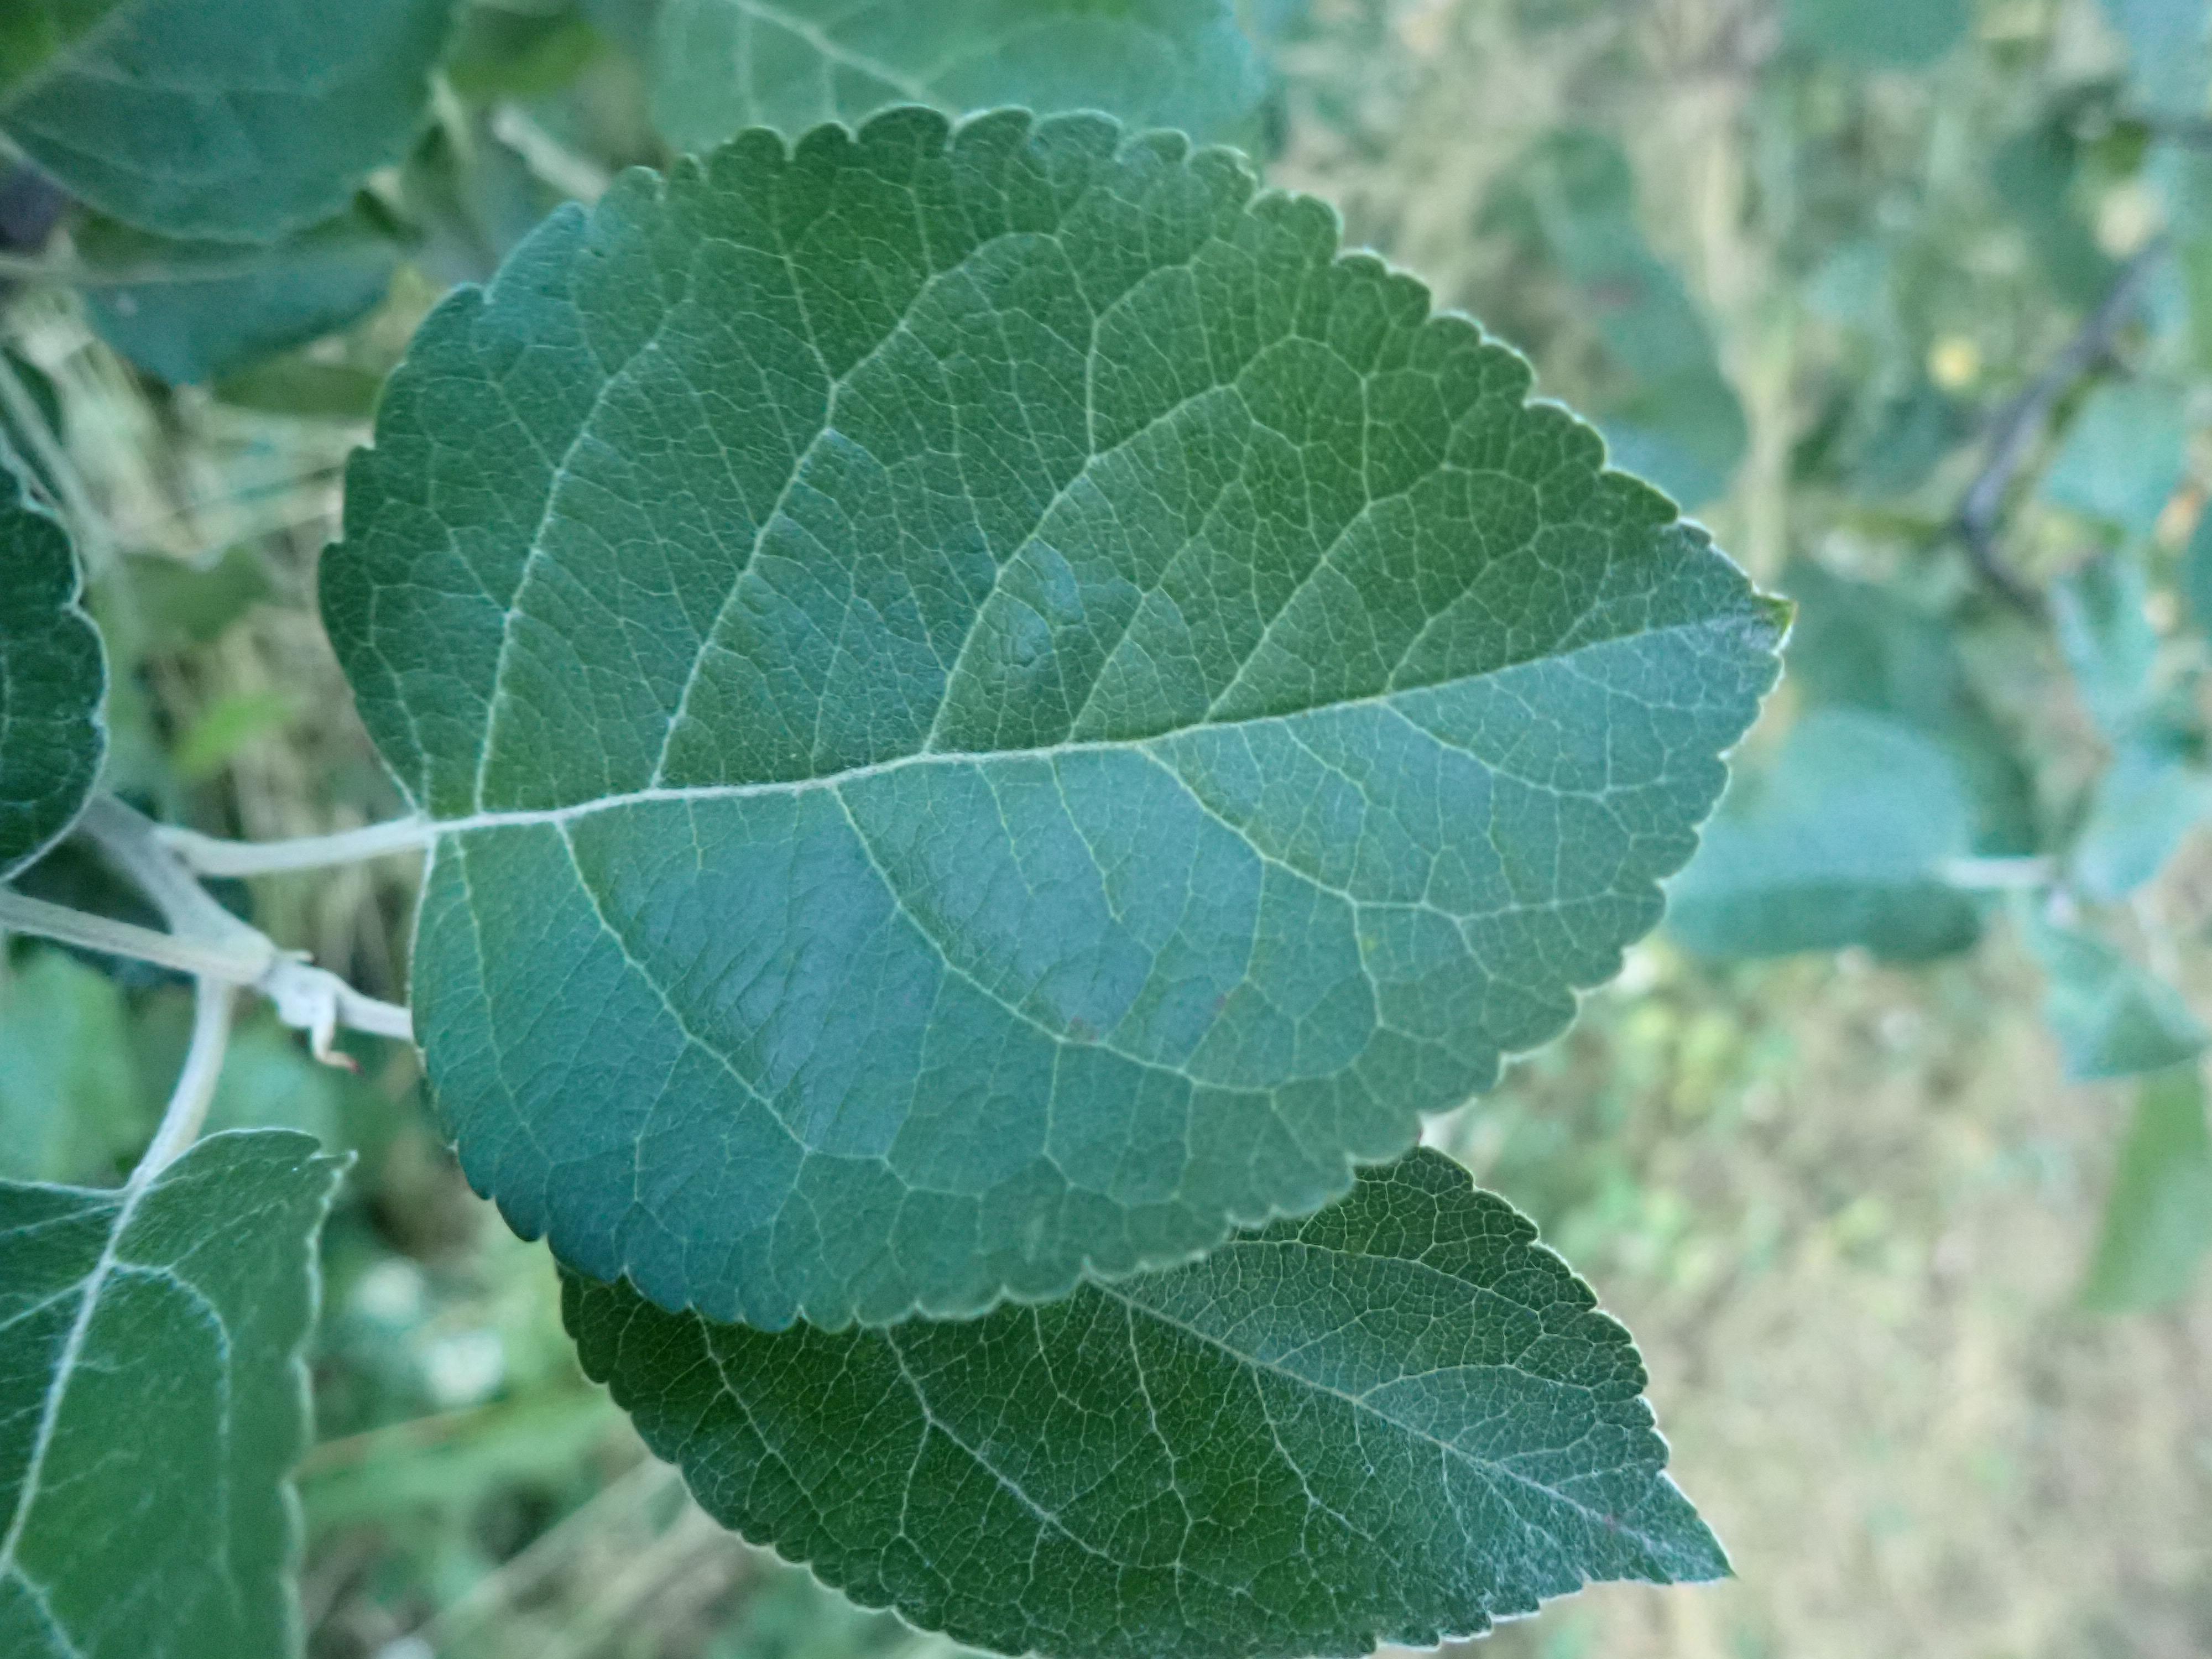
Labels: healthy